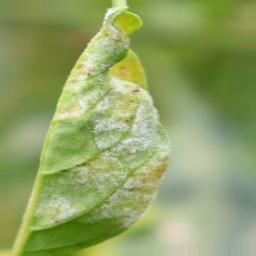
Label: powdery mildew